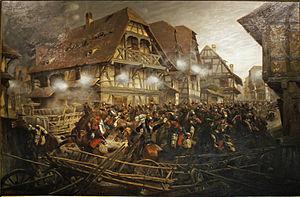
La bataille de Frœschwiller-Wœrth, ou bataille de Reichshoffen, s'est déroulée le 6 août 1870 en Alsace, au début de la Guerre franco-prussienne de 1870. Elle est célèbre pour une série de charges de cuirassiers français.
Le 9ᵉ régiment de cuirassiers est un ancien régiment de cavalerie de l'armée française créé en 1666. Il
Morsbronn-les-Bains est une commune française située dans le département du Bas-Rhin, en région Grand-Est.